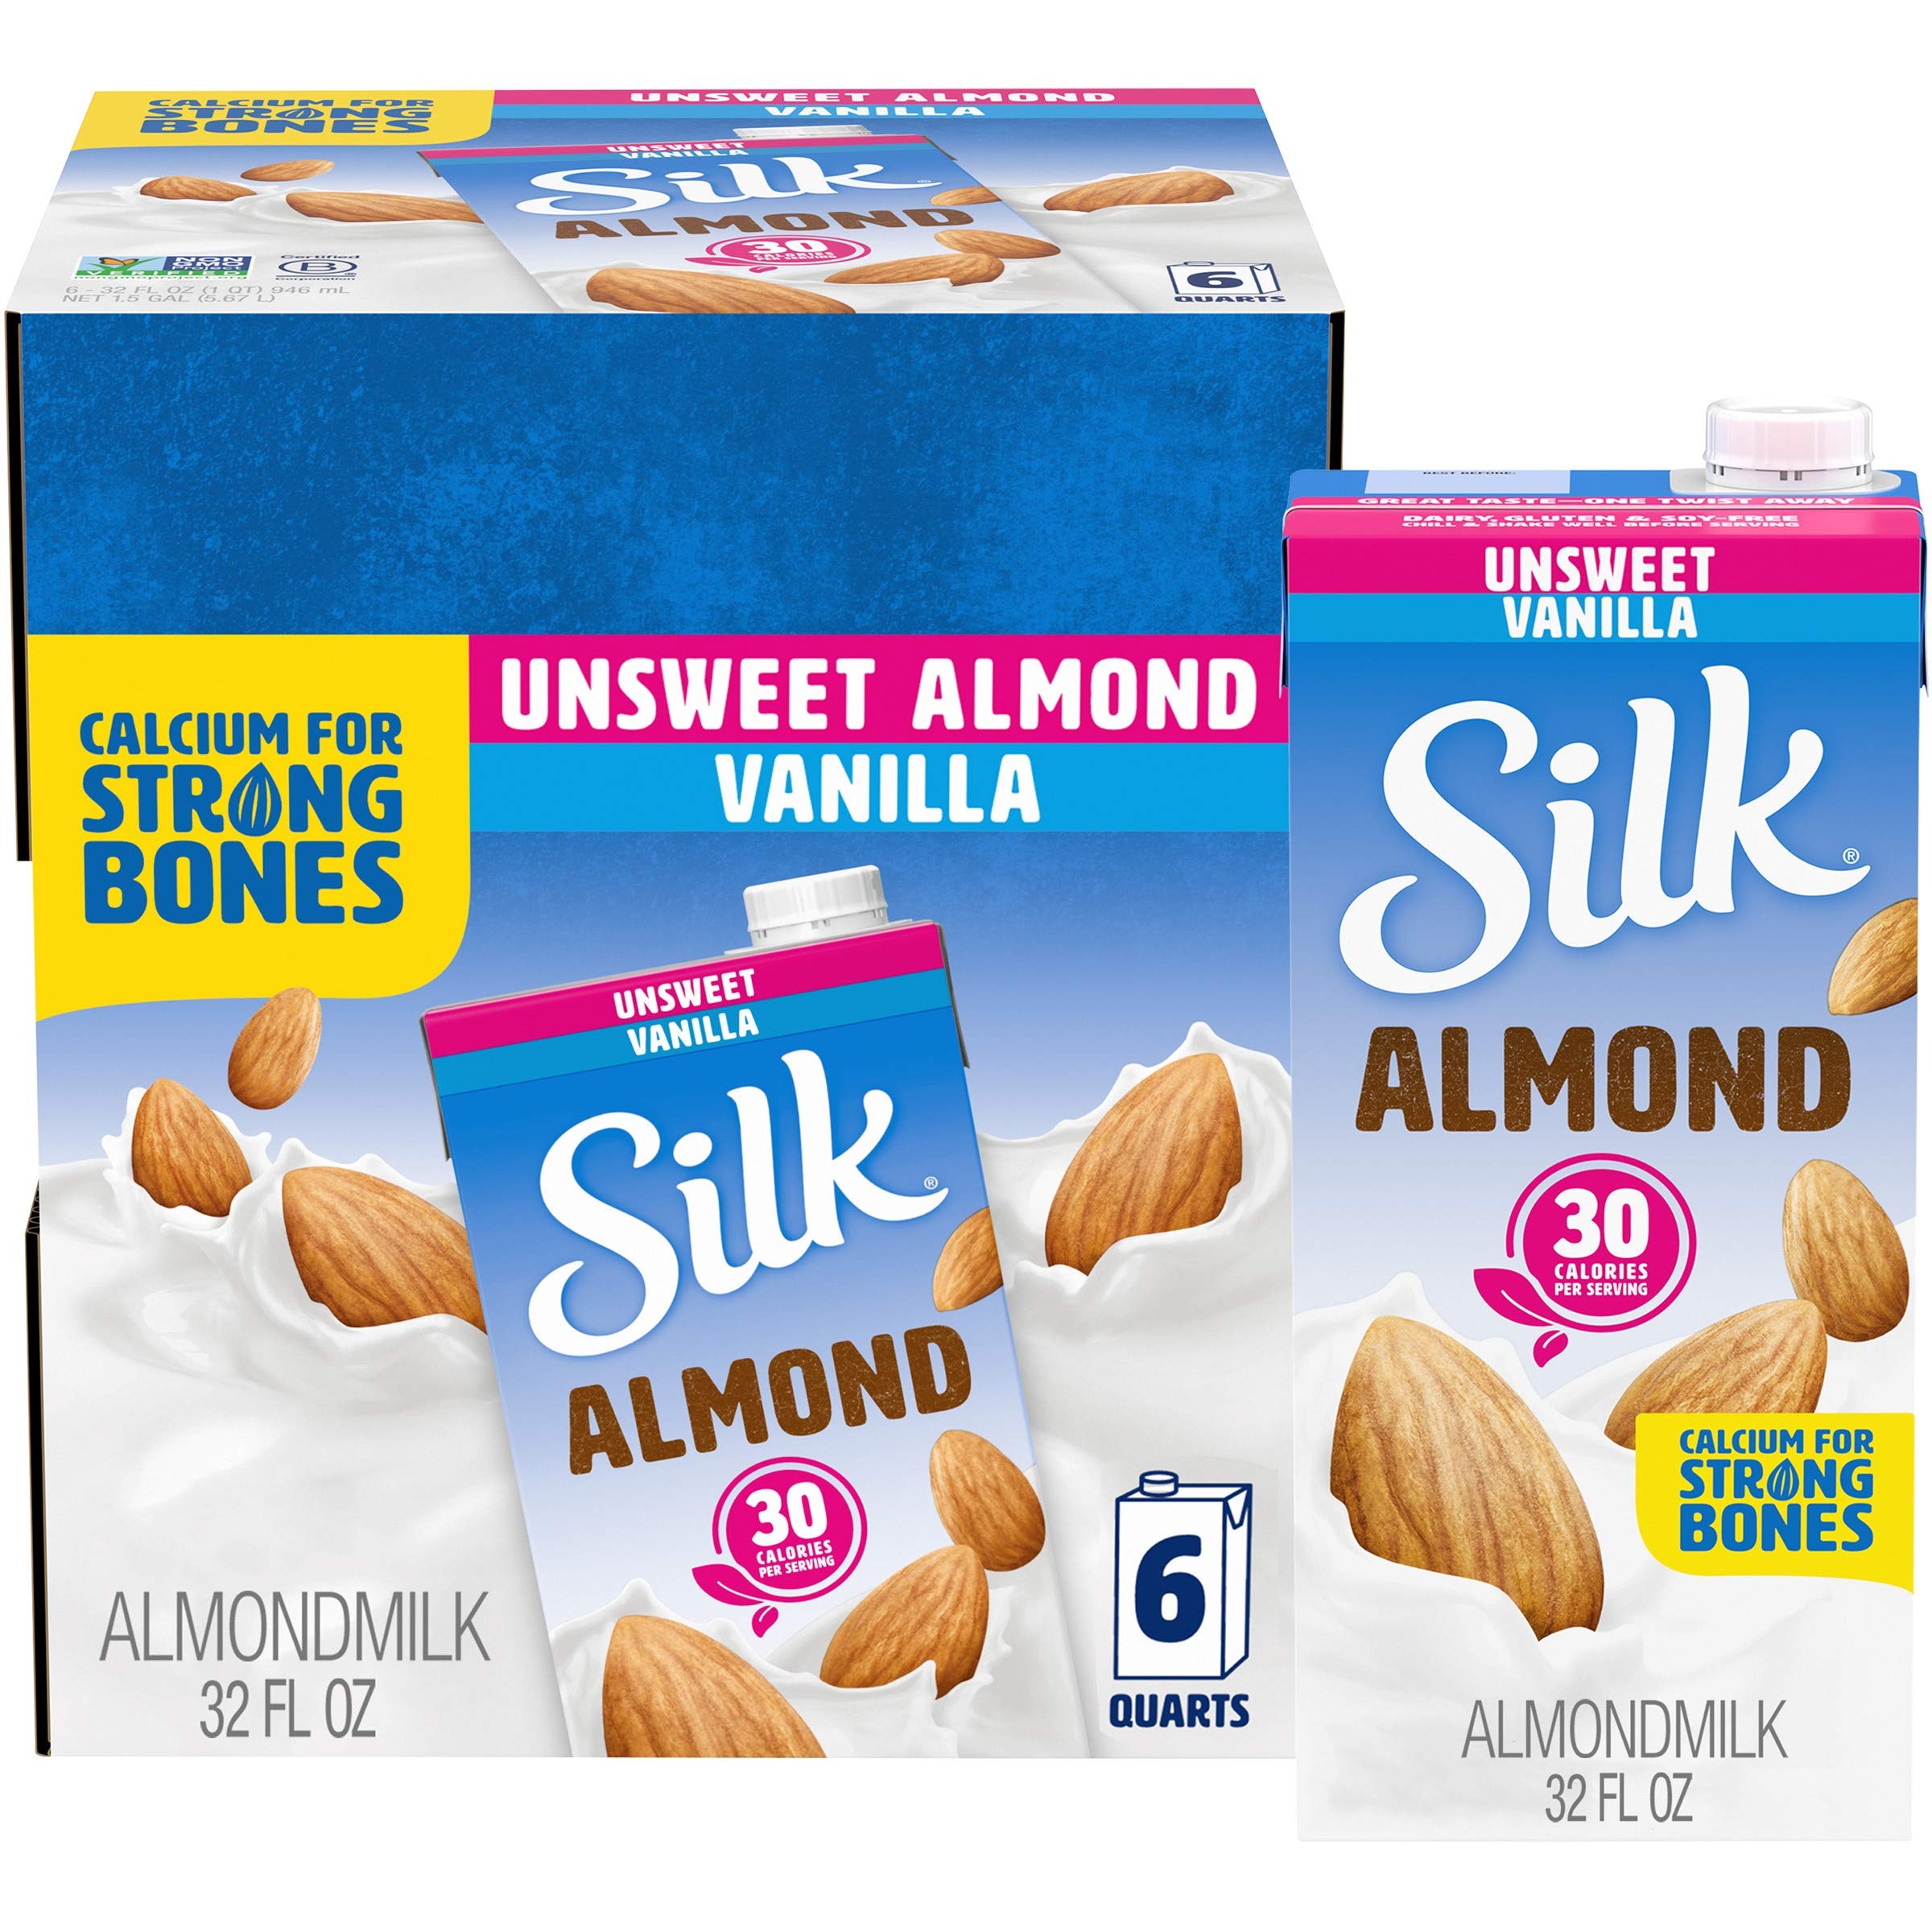
Item Name: Silk Shelf-Stable Almond Milk, Unsweetened Vanilla, Dairy-Free, Vegan, Non-GMO Project Verified, 1 Quart (Pack of 6)
Bullet Point 1: RICH BUT : No need to be afraid of the big bad sweetness craving anymore. Silk Vanilla Almondmilk will save you with its smooth rich vanilla goodness & more calcium than dairy milk. Silk Pure Almondmilk is the smart way to indulge your sweet tooth.
Bullet Point 2: DELICIOUS ANYWAY YOU WANT: At 25 calories a serving, how can you not enjoy the creamy goodness of Silk Vanilla Almondmilk? Kissed with a hint of vanilla, it’s delicious over cereal, with coffee, added to favorite recipes or straight from the carton.
Bullet Point 3: WHOLESOME AND NOURISHING: Silk believes in the goodness (and good-for-you-ness) of plant-based foods. Our soymilk, almondmilk, coconutmilk, cashewmilk and other delicious, plant-based products are simple, wholesome and nourishing, as nature intended.
Bullet Point 4: DAIRY FREE AND DELICIOUS: We know you have so many choices for dairy alternatives: soymilk, almondmilk, hempmilk, coconutmilk, cashewmilk, ricemilk, peamilk, goats milk, flaxmilk, and so many more. Silk Almondmilk has been a trusted brand for decades.
Bullet Point 5: NO COMPARISON: Hold Silk's dairy-alternative products up to Veggemo, Freydas, Charged Chocolate, Good Karma, Augason Farms, Milkadamia, Almond Breeze, Meyeberg, Tigers Milk, Instant Milk, Honeyville Farms, Rice Dream, Tempt, Healthworks, or Coconut Cloud. Container Type: Paperboard Carton
Value: 192.0
Unit: Fl Oz

Price: 9.12